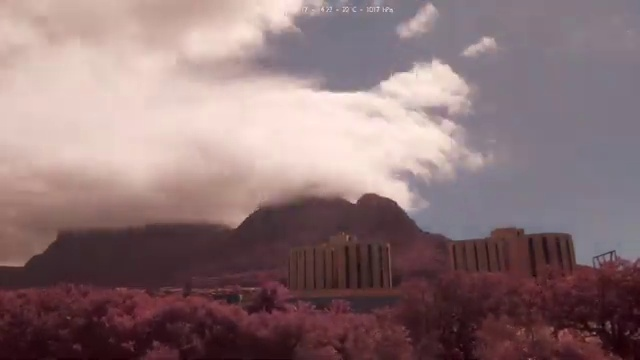
Fire: no
Smoke: no